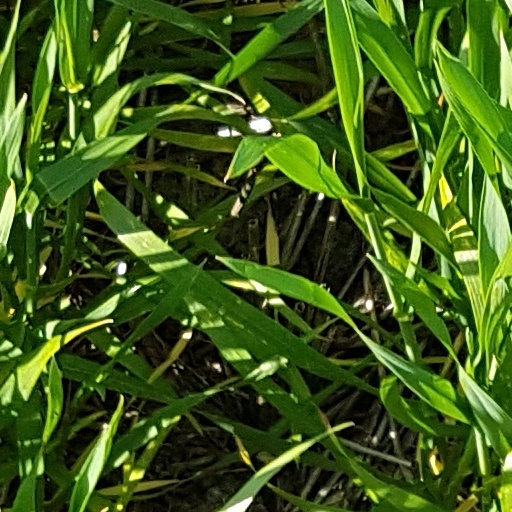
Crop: wheat